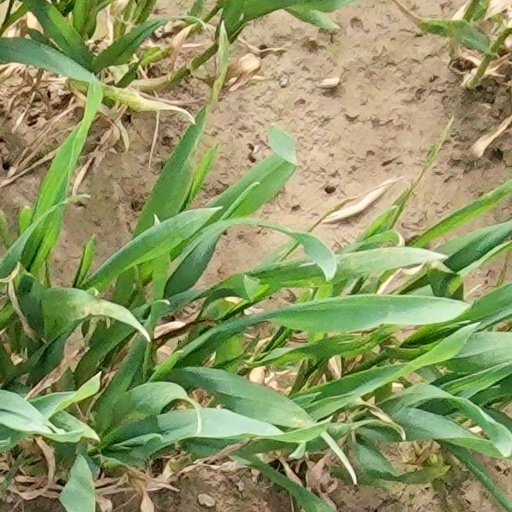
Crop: wheat